Eclipse cycle

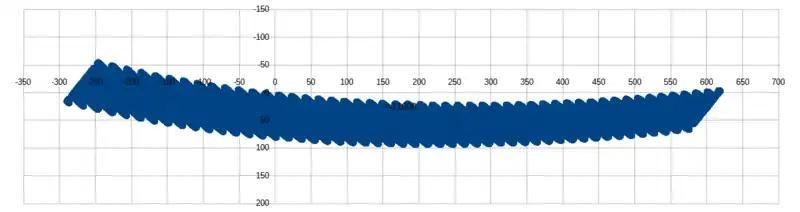
Saros and inex values for solar eclipses calculated from approximate date

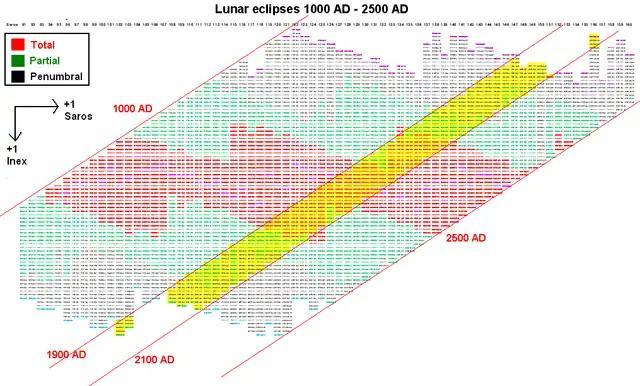

Saros and inex number can be calculated for an eclipse near a given date. One can also find the approximate date of solar eclipses at distant dates by first determining one in an inex series such as series 50. This can be done by adding or subtracting some multiple of 28.9450 Gregorian years from the solar eclipse of 10 May, 2013, or 28.9444 Julian years from the Julian date of 27 April, 2013. Once such an eclipse has been found, others around the same time can be found using the short cycles. For lunar eclipses, the anchor dates May 4, 2004 or Julian April 21 may be used.